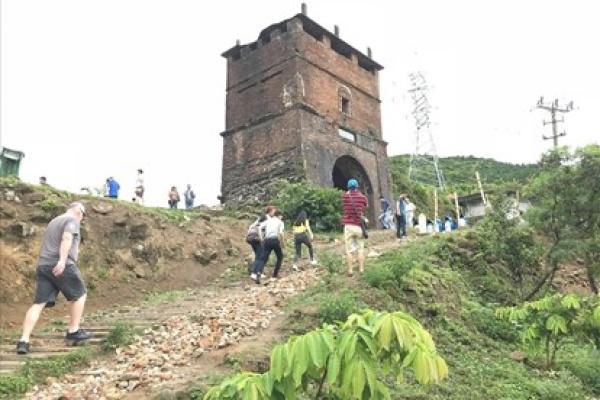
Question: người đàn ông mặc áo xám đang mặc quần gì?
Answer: ông ấy mặc quần ngắn màu xám sẫm